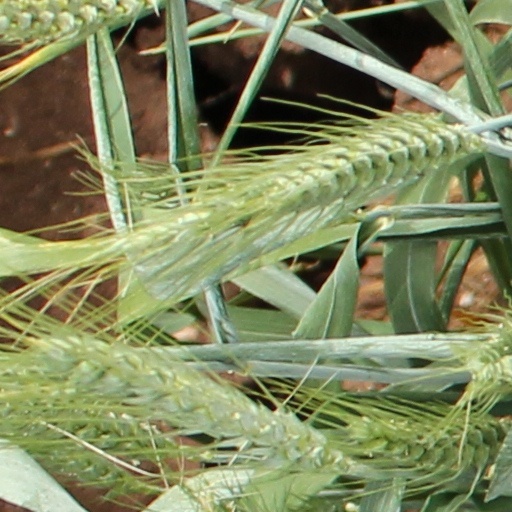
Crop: wheat